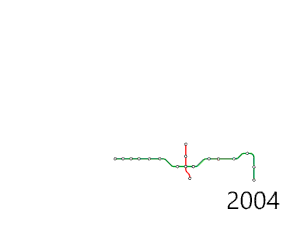
Le métro de Shenzhen est le réseau métropolitain de la ville de Shenzhen, en Chine. Il est lancé le 28 décembre 2004, faisant de Shenzhen la septième ville du pays à avoir un métro après Pékin, Tianjin, Shanghai, Canton, Wuhan et Hongkong.